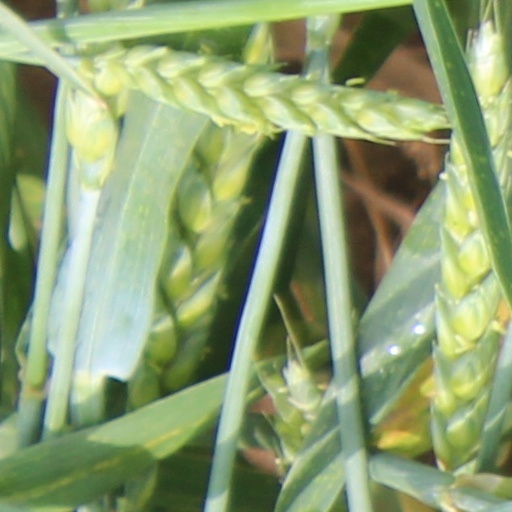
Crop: wheat